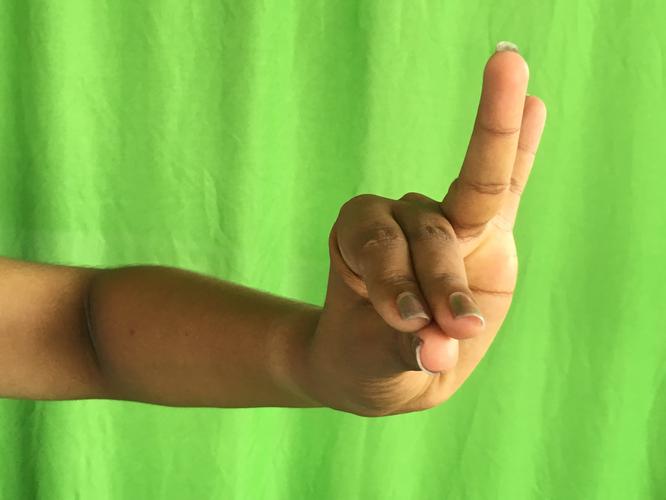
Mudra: Katakamukha_1
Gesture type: single_hand